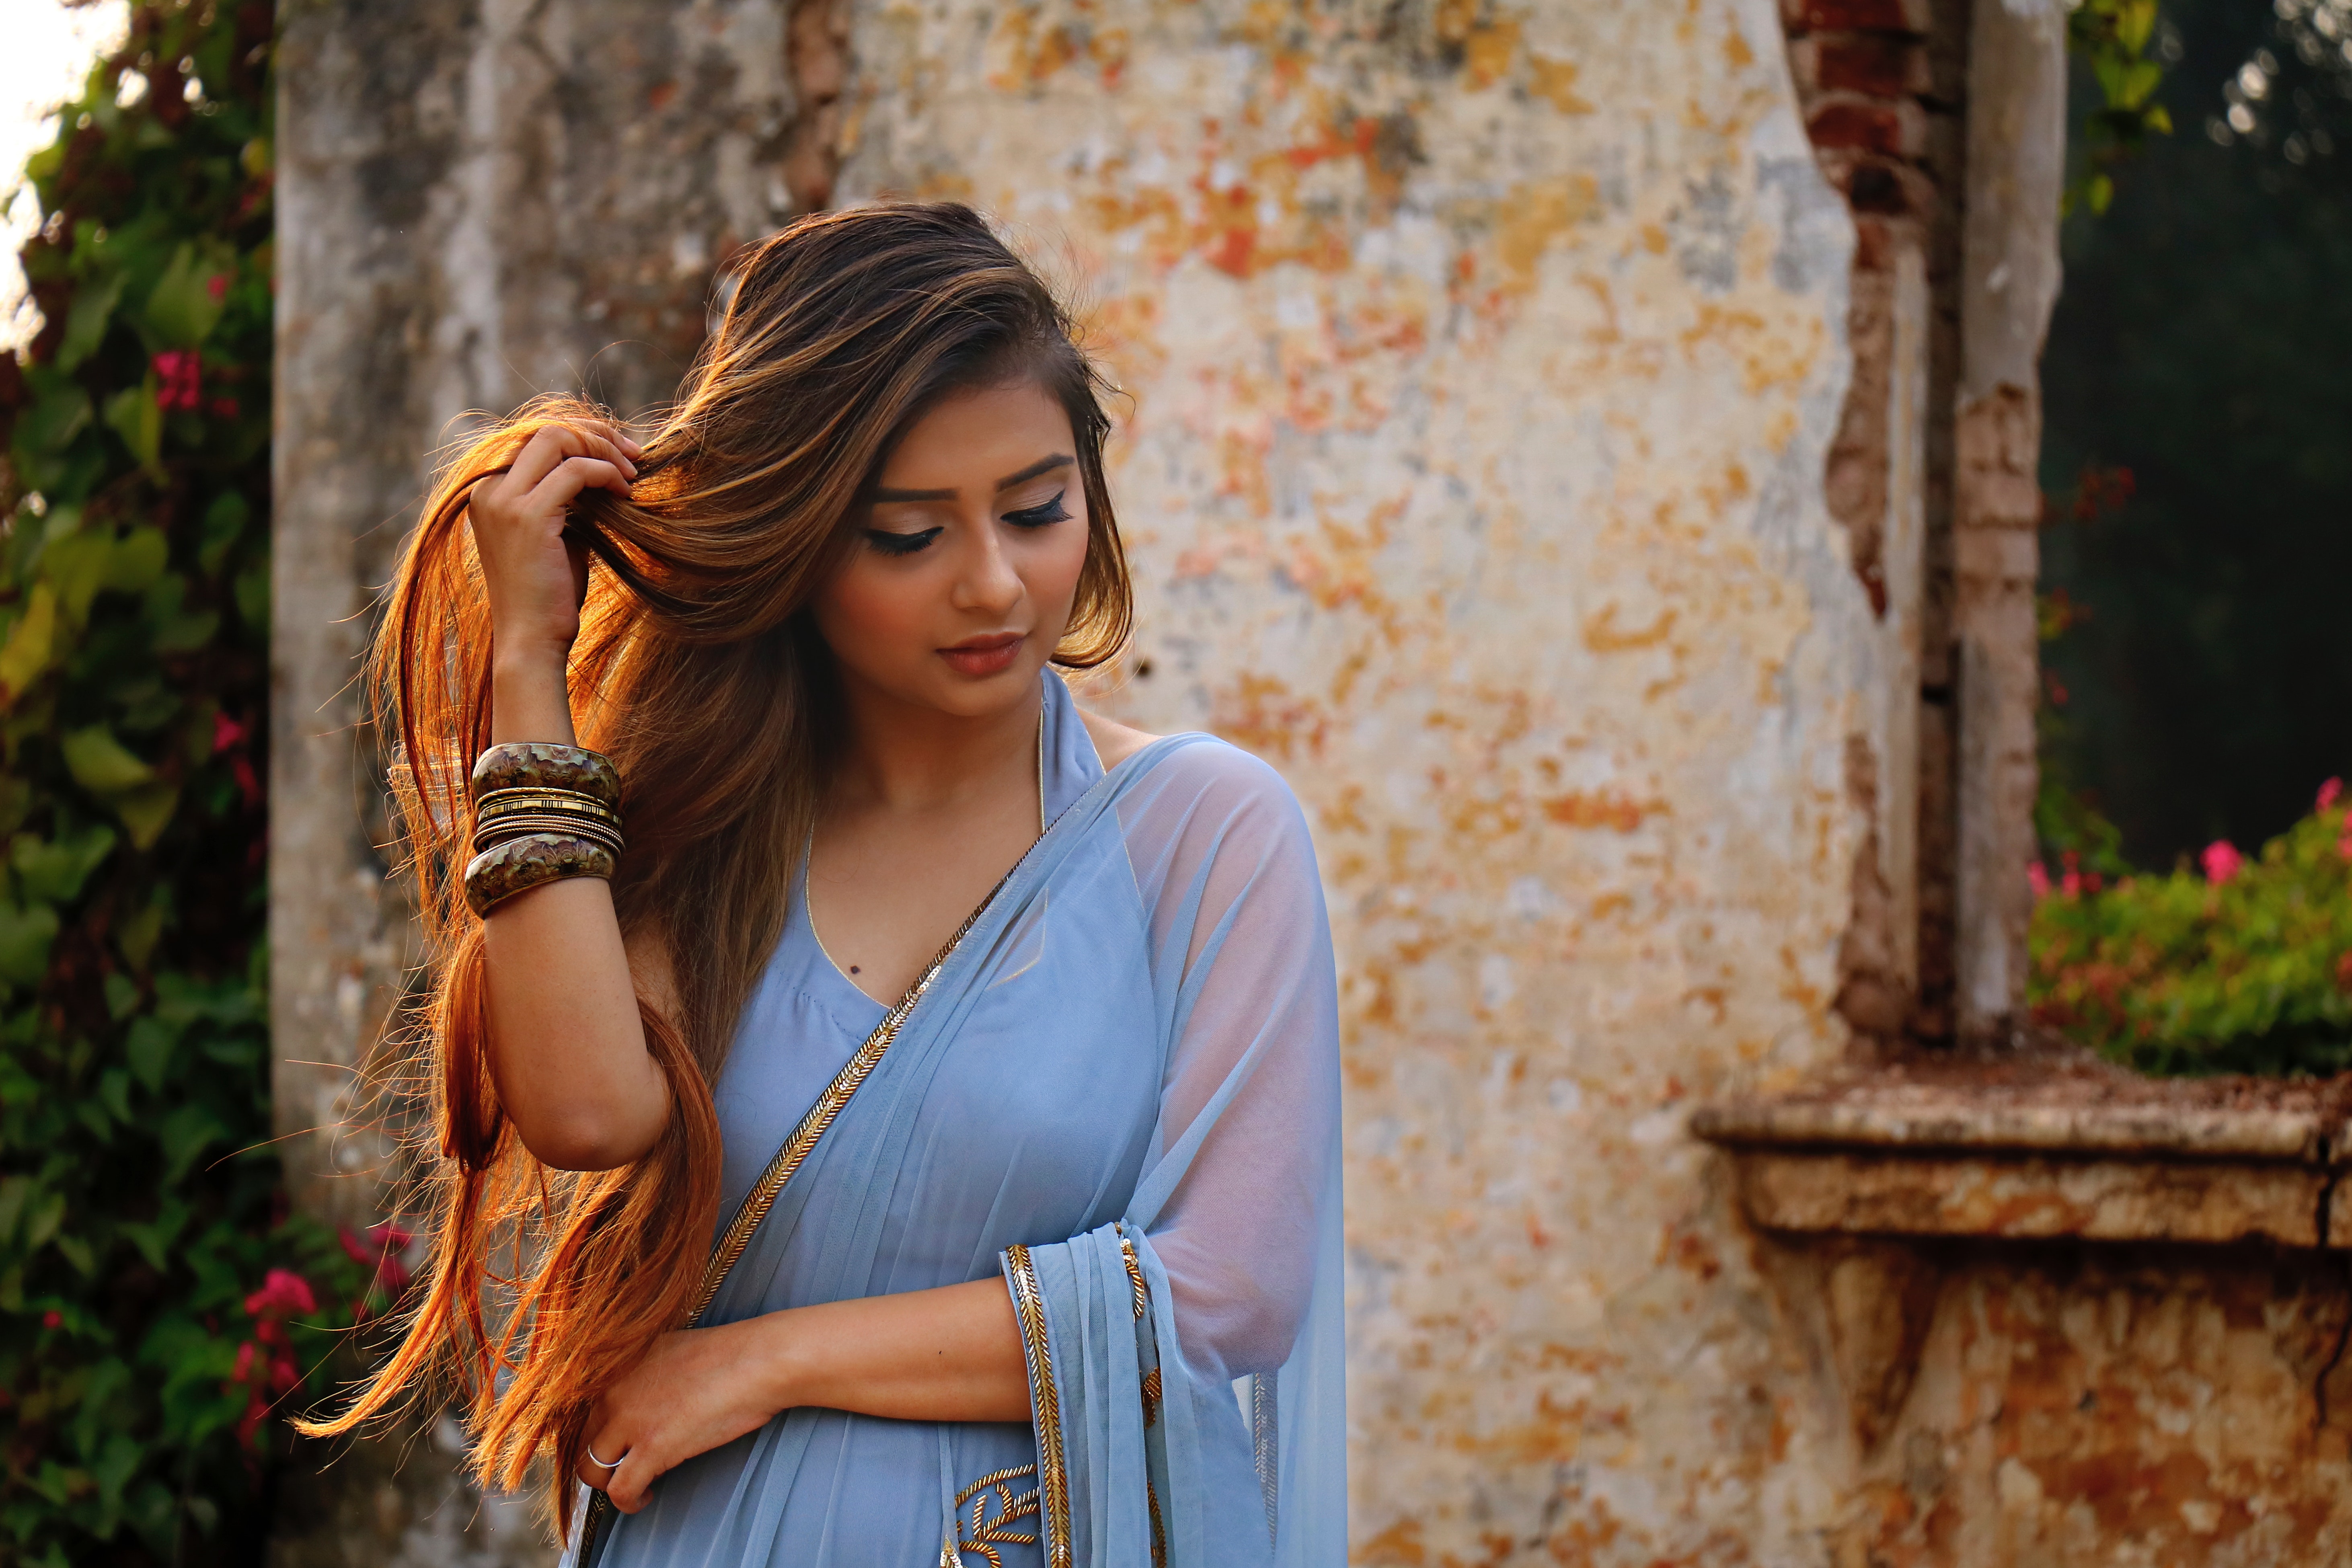
People in nature, hair, photograph, beauty, clothing, shoulder, blue, leaf, fashion, yellow, jeans, photo shoot, tree, botany, eye, photography, denim, dress, model, lip, joint, smile, summer, long hair, cool, sunlight, textile, brown hair, plant, portrait photography, fawn, electric blue, street fashion, sitting, style